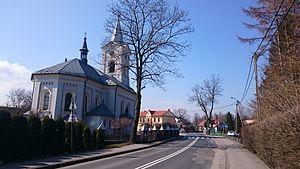
Hecznarowice est une localité polonaise de la gmina de Wilamowice, située dans le powiat de Bielsko-Biała en voïvodie de Silésie.